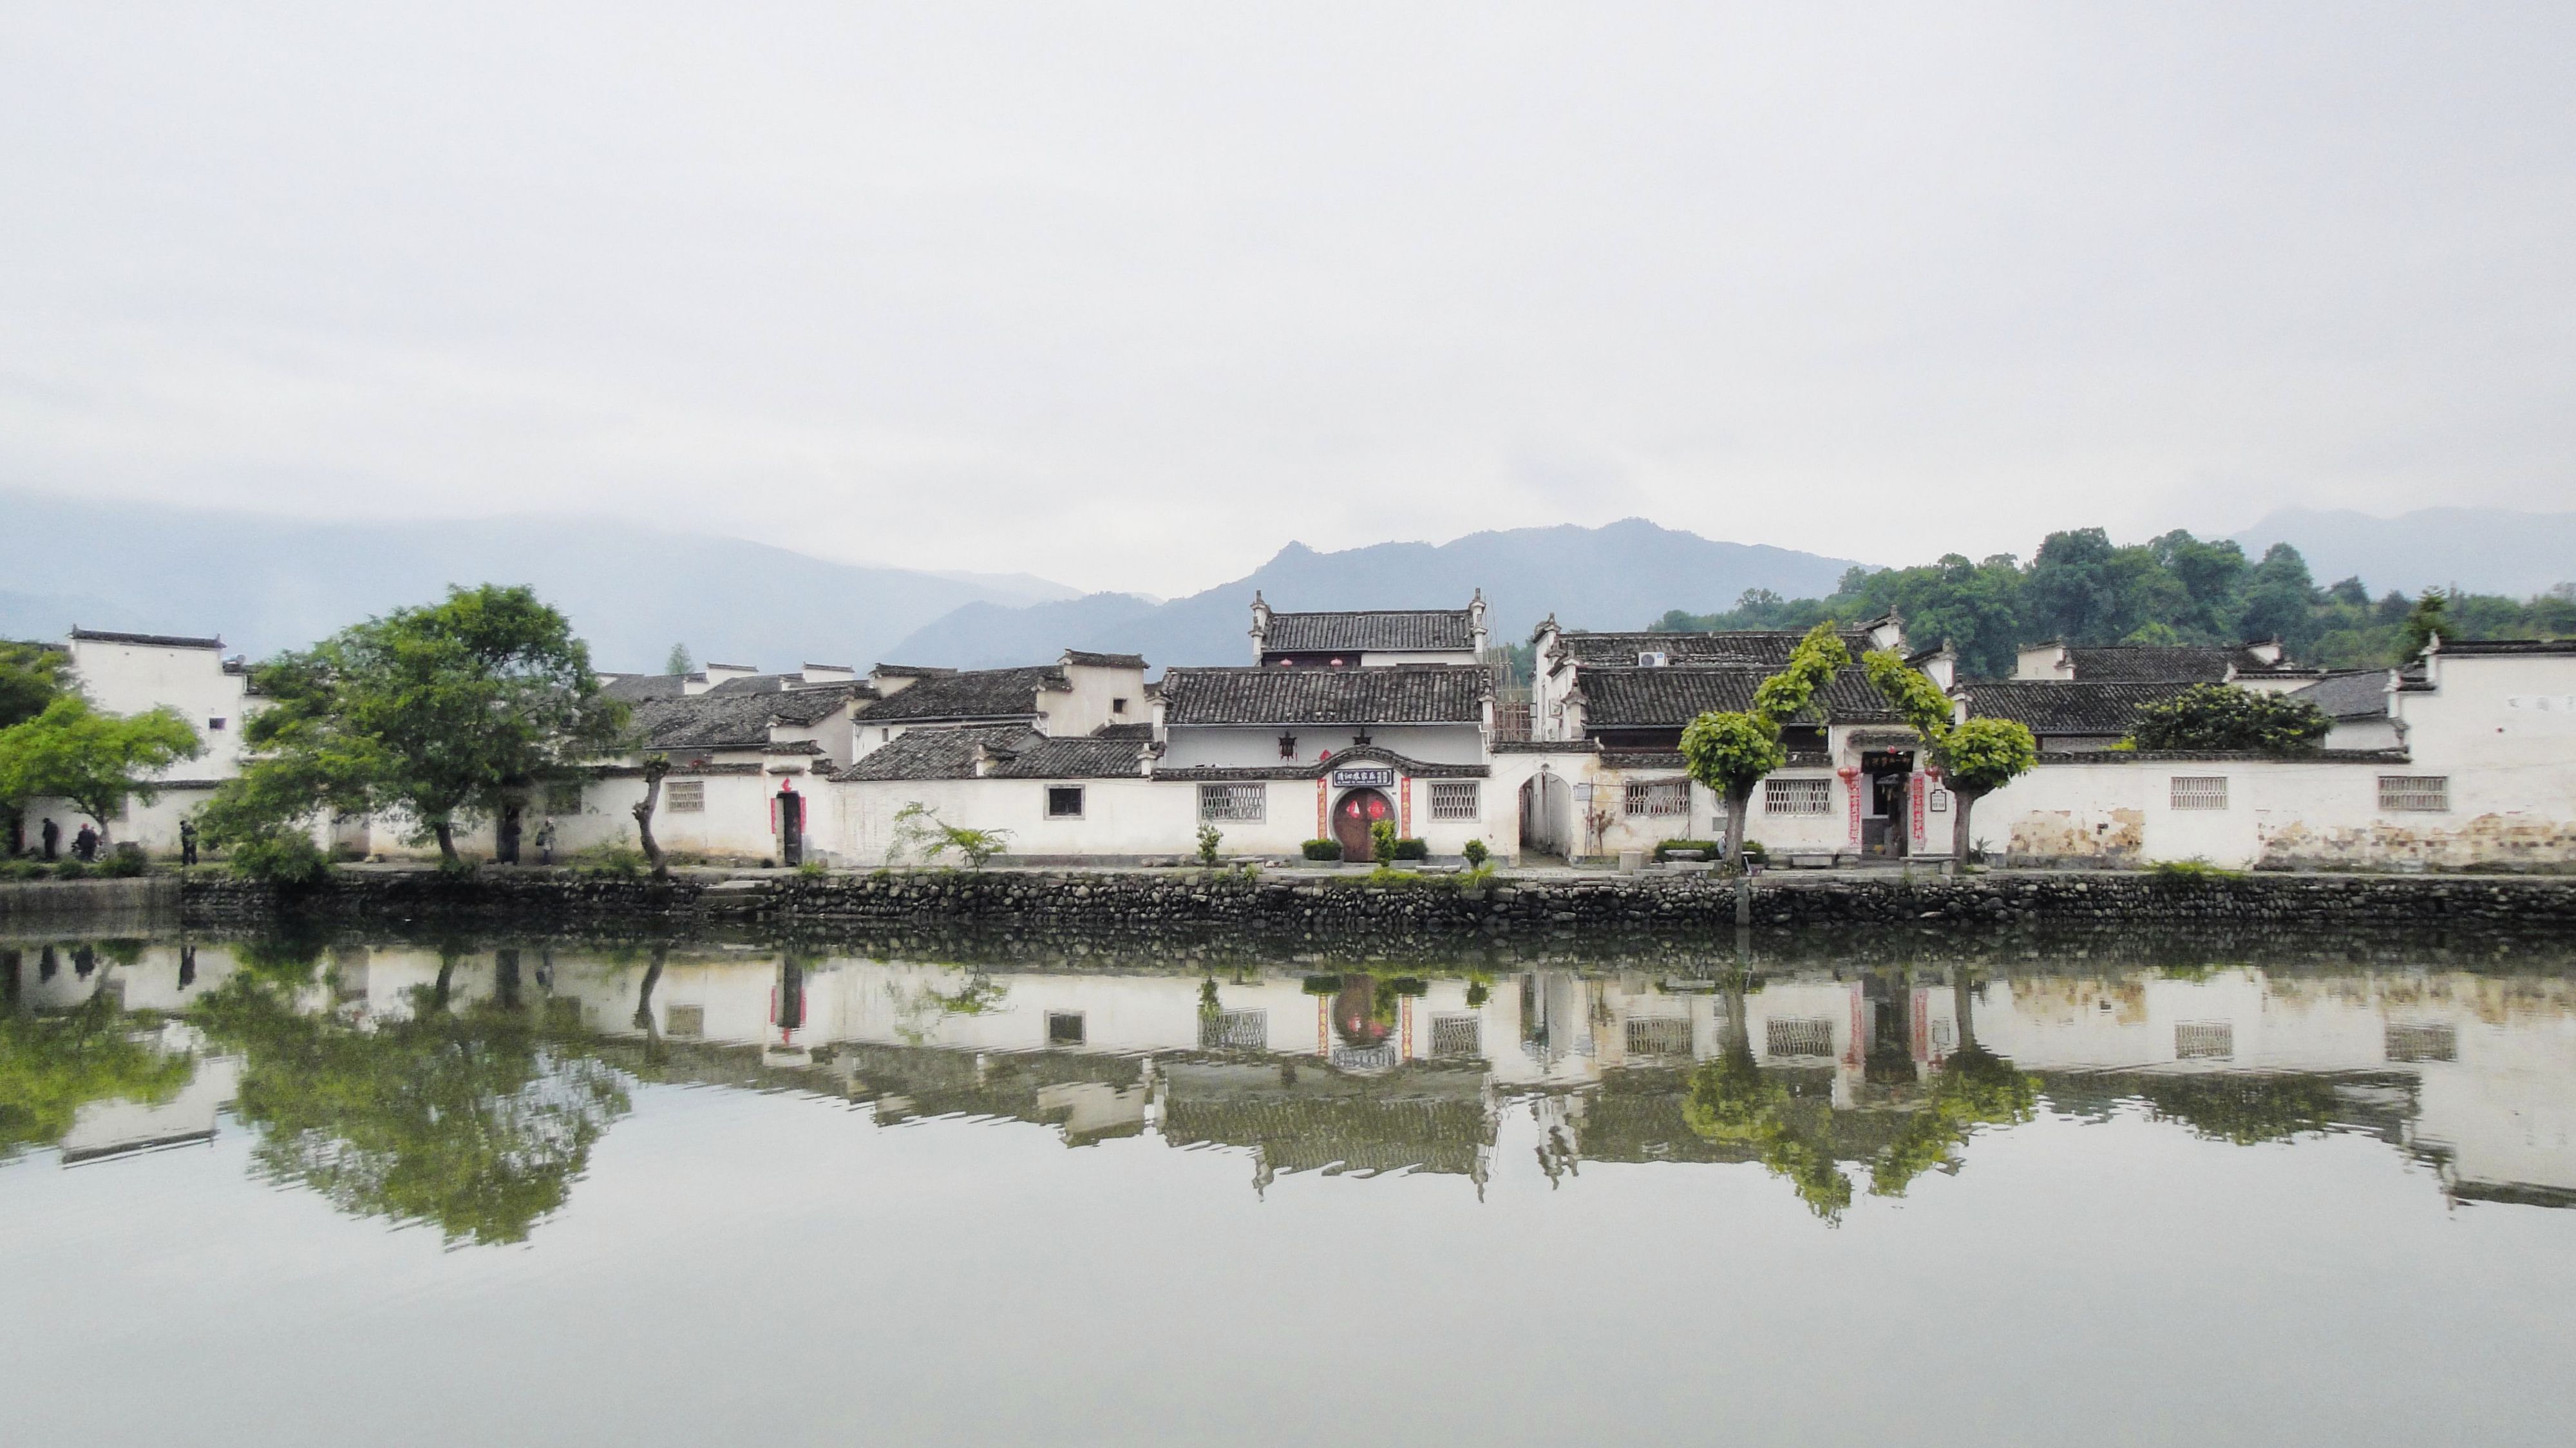
town, river, canal, village, waterway, residential area